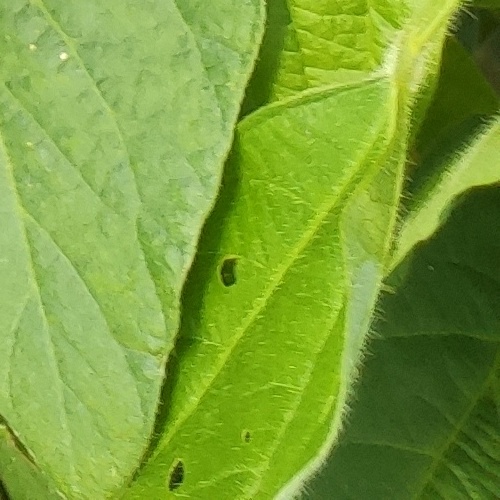
Label: Diabrotica_speciosa